Flintshire (horse)

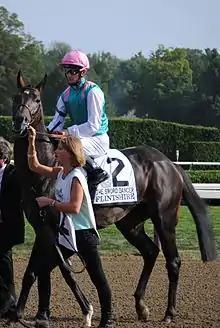
Flintshire before the 2015 Sword Dancer

Flintshire (foaled 4 April, 2010) is a British-bred Thoroughbred racehorse who has been trained in France and the United States. Unraced as a juvenile, he was one of the best three-year-old colts in France in 2013, winning the Prix du Lys and the Grand Prix de Paris. In 2014 he finished second in the Prix de l'Arc de Triomphe and the Breeders' Cup Turf before recording his biggest win in the Hong Kong Vase. As five-year-old he won the Sword Dancer Invitational Handicap and again finished second in the Arc. At the start of his six-year-old season in 2016 he was sent to be trained in the United States. He began the season with victories in the Manhattan Handicap, Bowling Green Handicap and Sword Dancer Stakes, before finishing second in his last two starts, the Joe Hirsch Turf Classic and Breeders' Cup Turf.